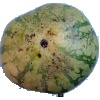
Label: Watermelon 1